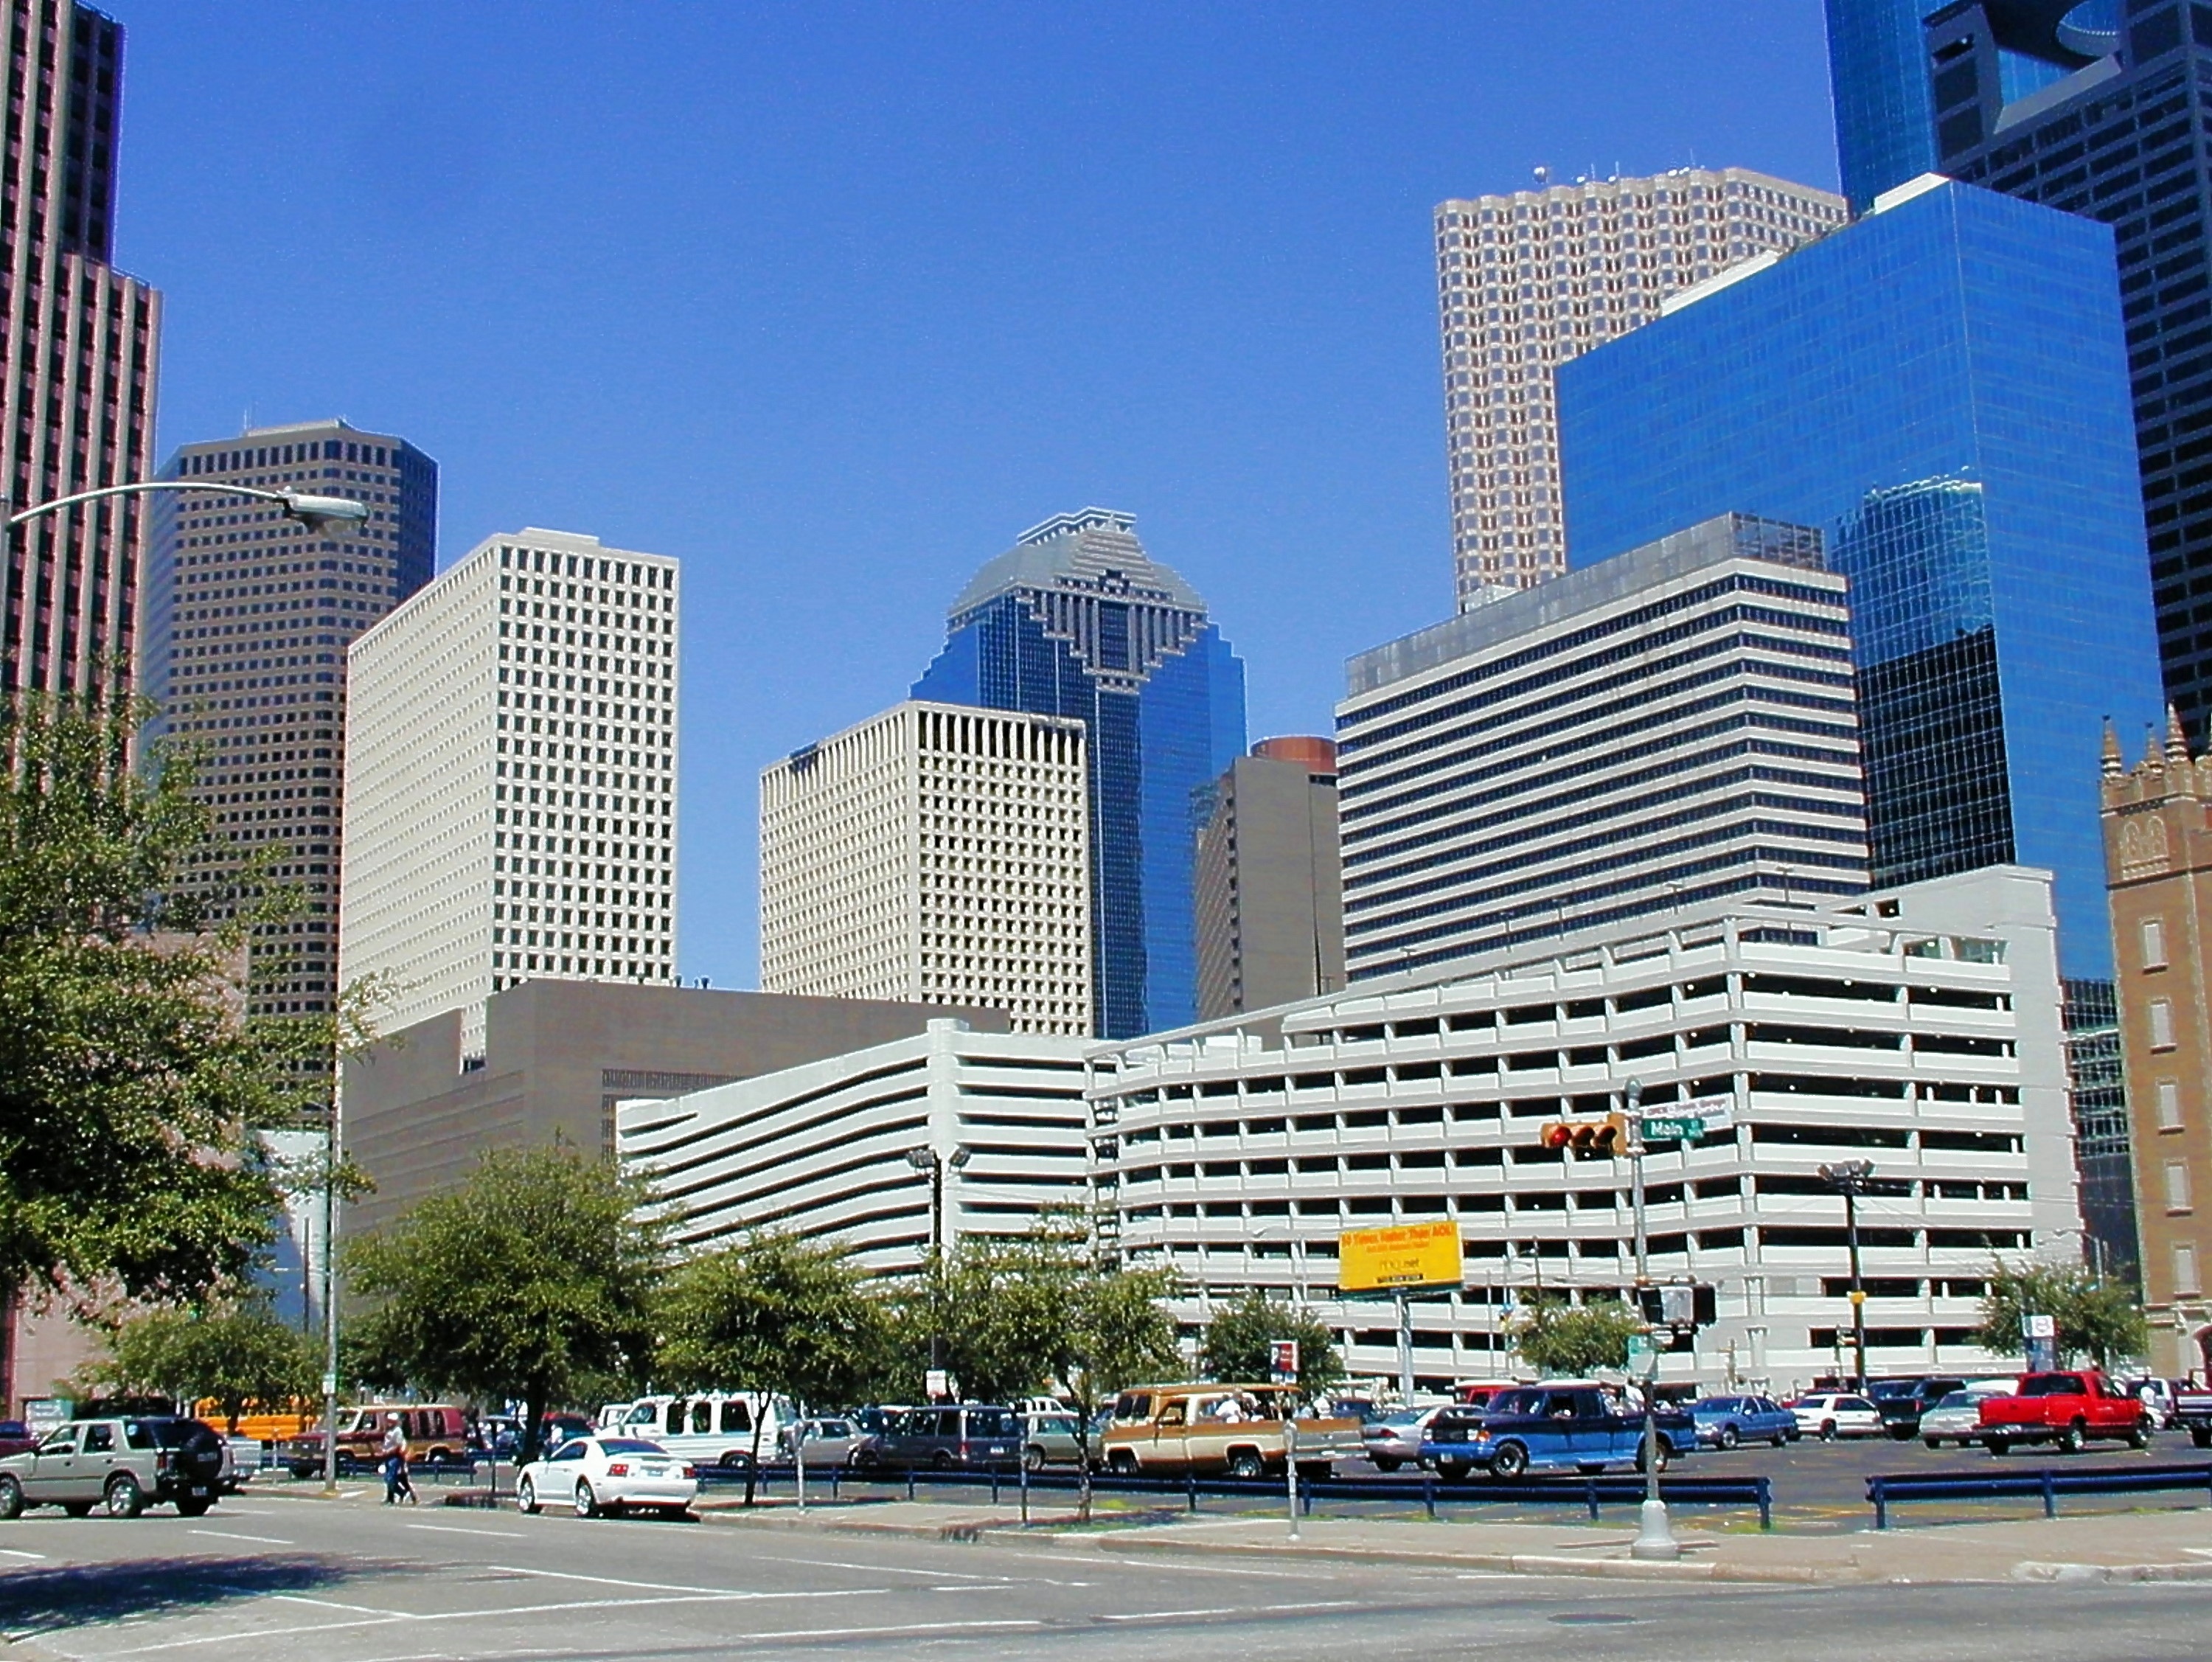
architecture, skyline, building, city, skyscraper, cityscape, downtown, high, plaza, facade, tower block, skyscrapers, homes, texas, metropolis, condominium, houston, neighbourhood, housewife, urban area, residential area, human settlement, metropolitan area